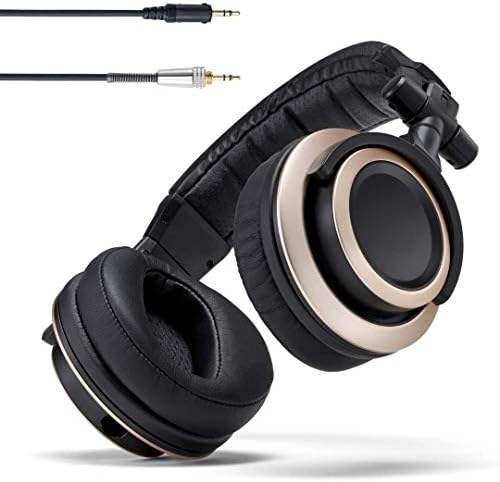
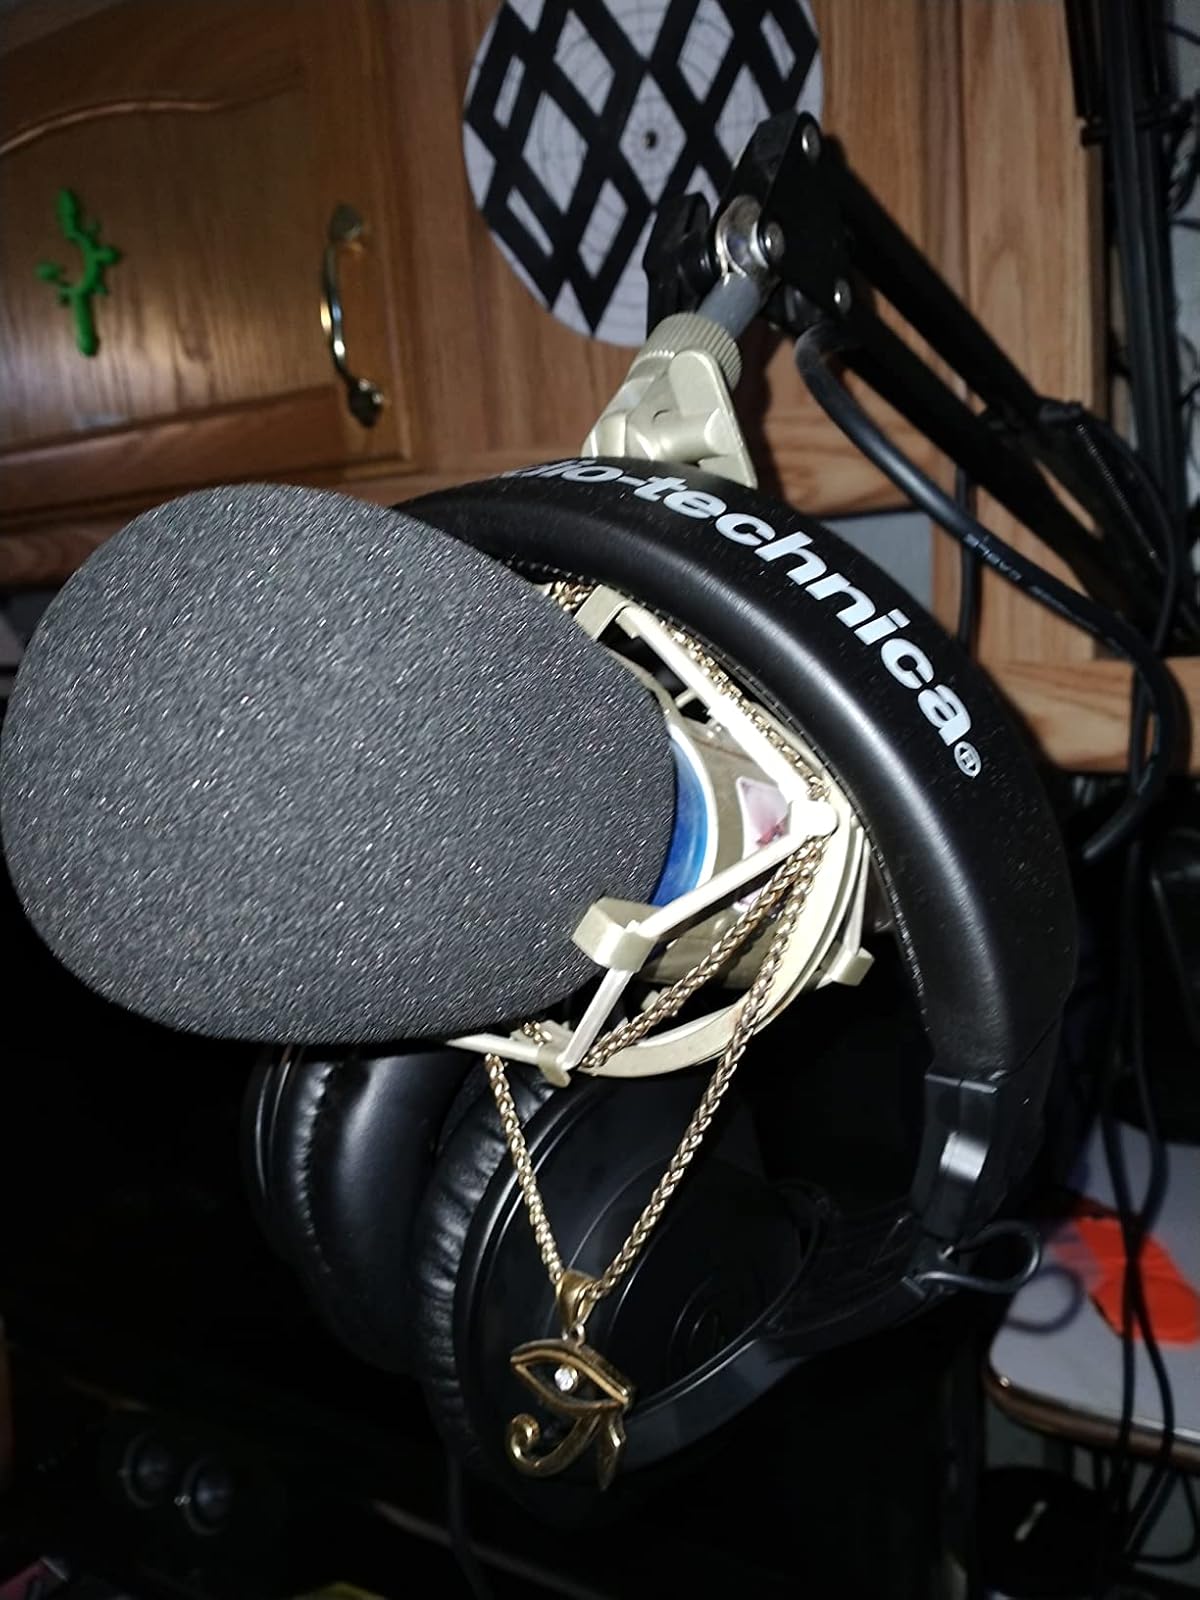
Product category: headphones
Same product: no